Label (TV series)

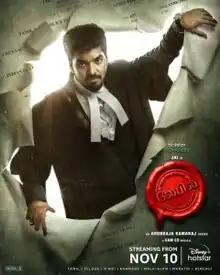
Release poster

Label is a 2023 Tamil-language television series directed by Arunraja Kamaraj who co-wrote the script with Jeyachandra Hashmi for Disney+ Hotstar. The film talks about Article 20 of the Indian Constitution. The principal cast of the series includes Jai, Tanya Hope, Mahendran and Harishankar Narayanan. The series premiered on 10 November 2023 and consists of ten episodes.